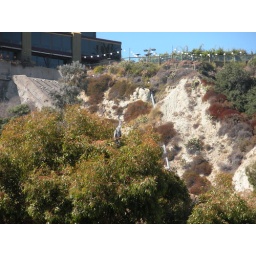
A zoom shot of a bird sitting in a tree.